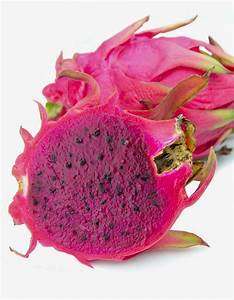
Label: Dragonfruit